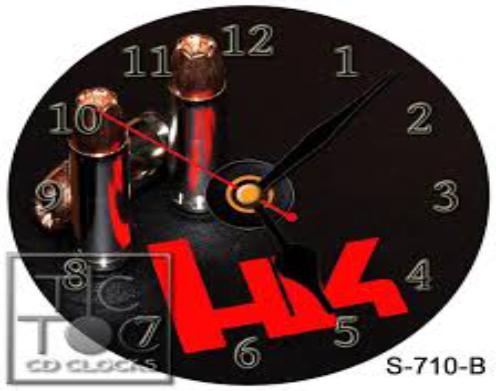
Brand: Heckler & Koch
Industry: Clothes